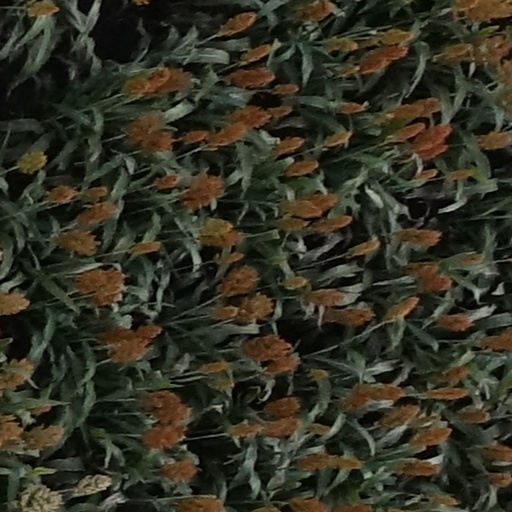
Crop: sorghum